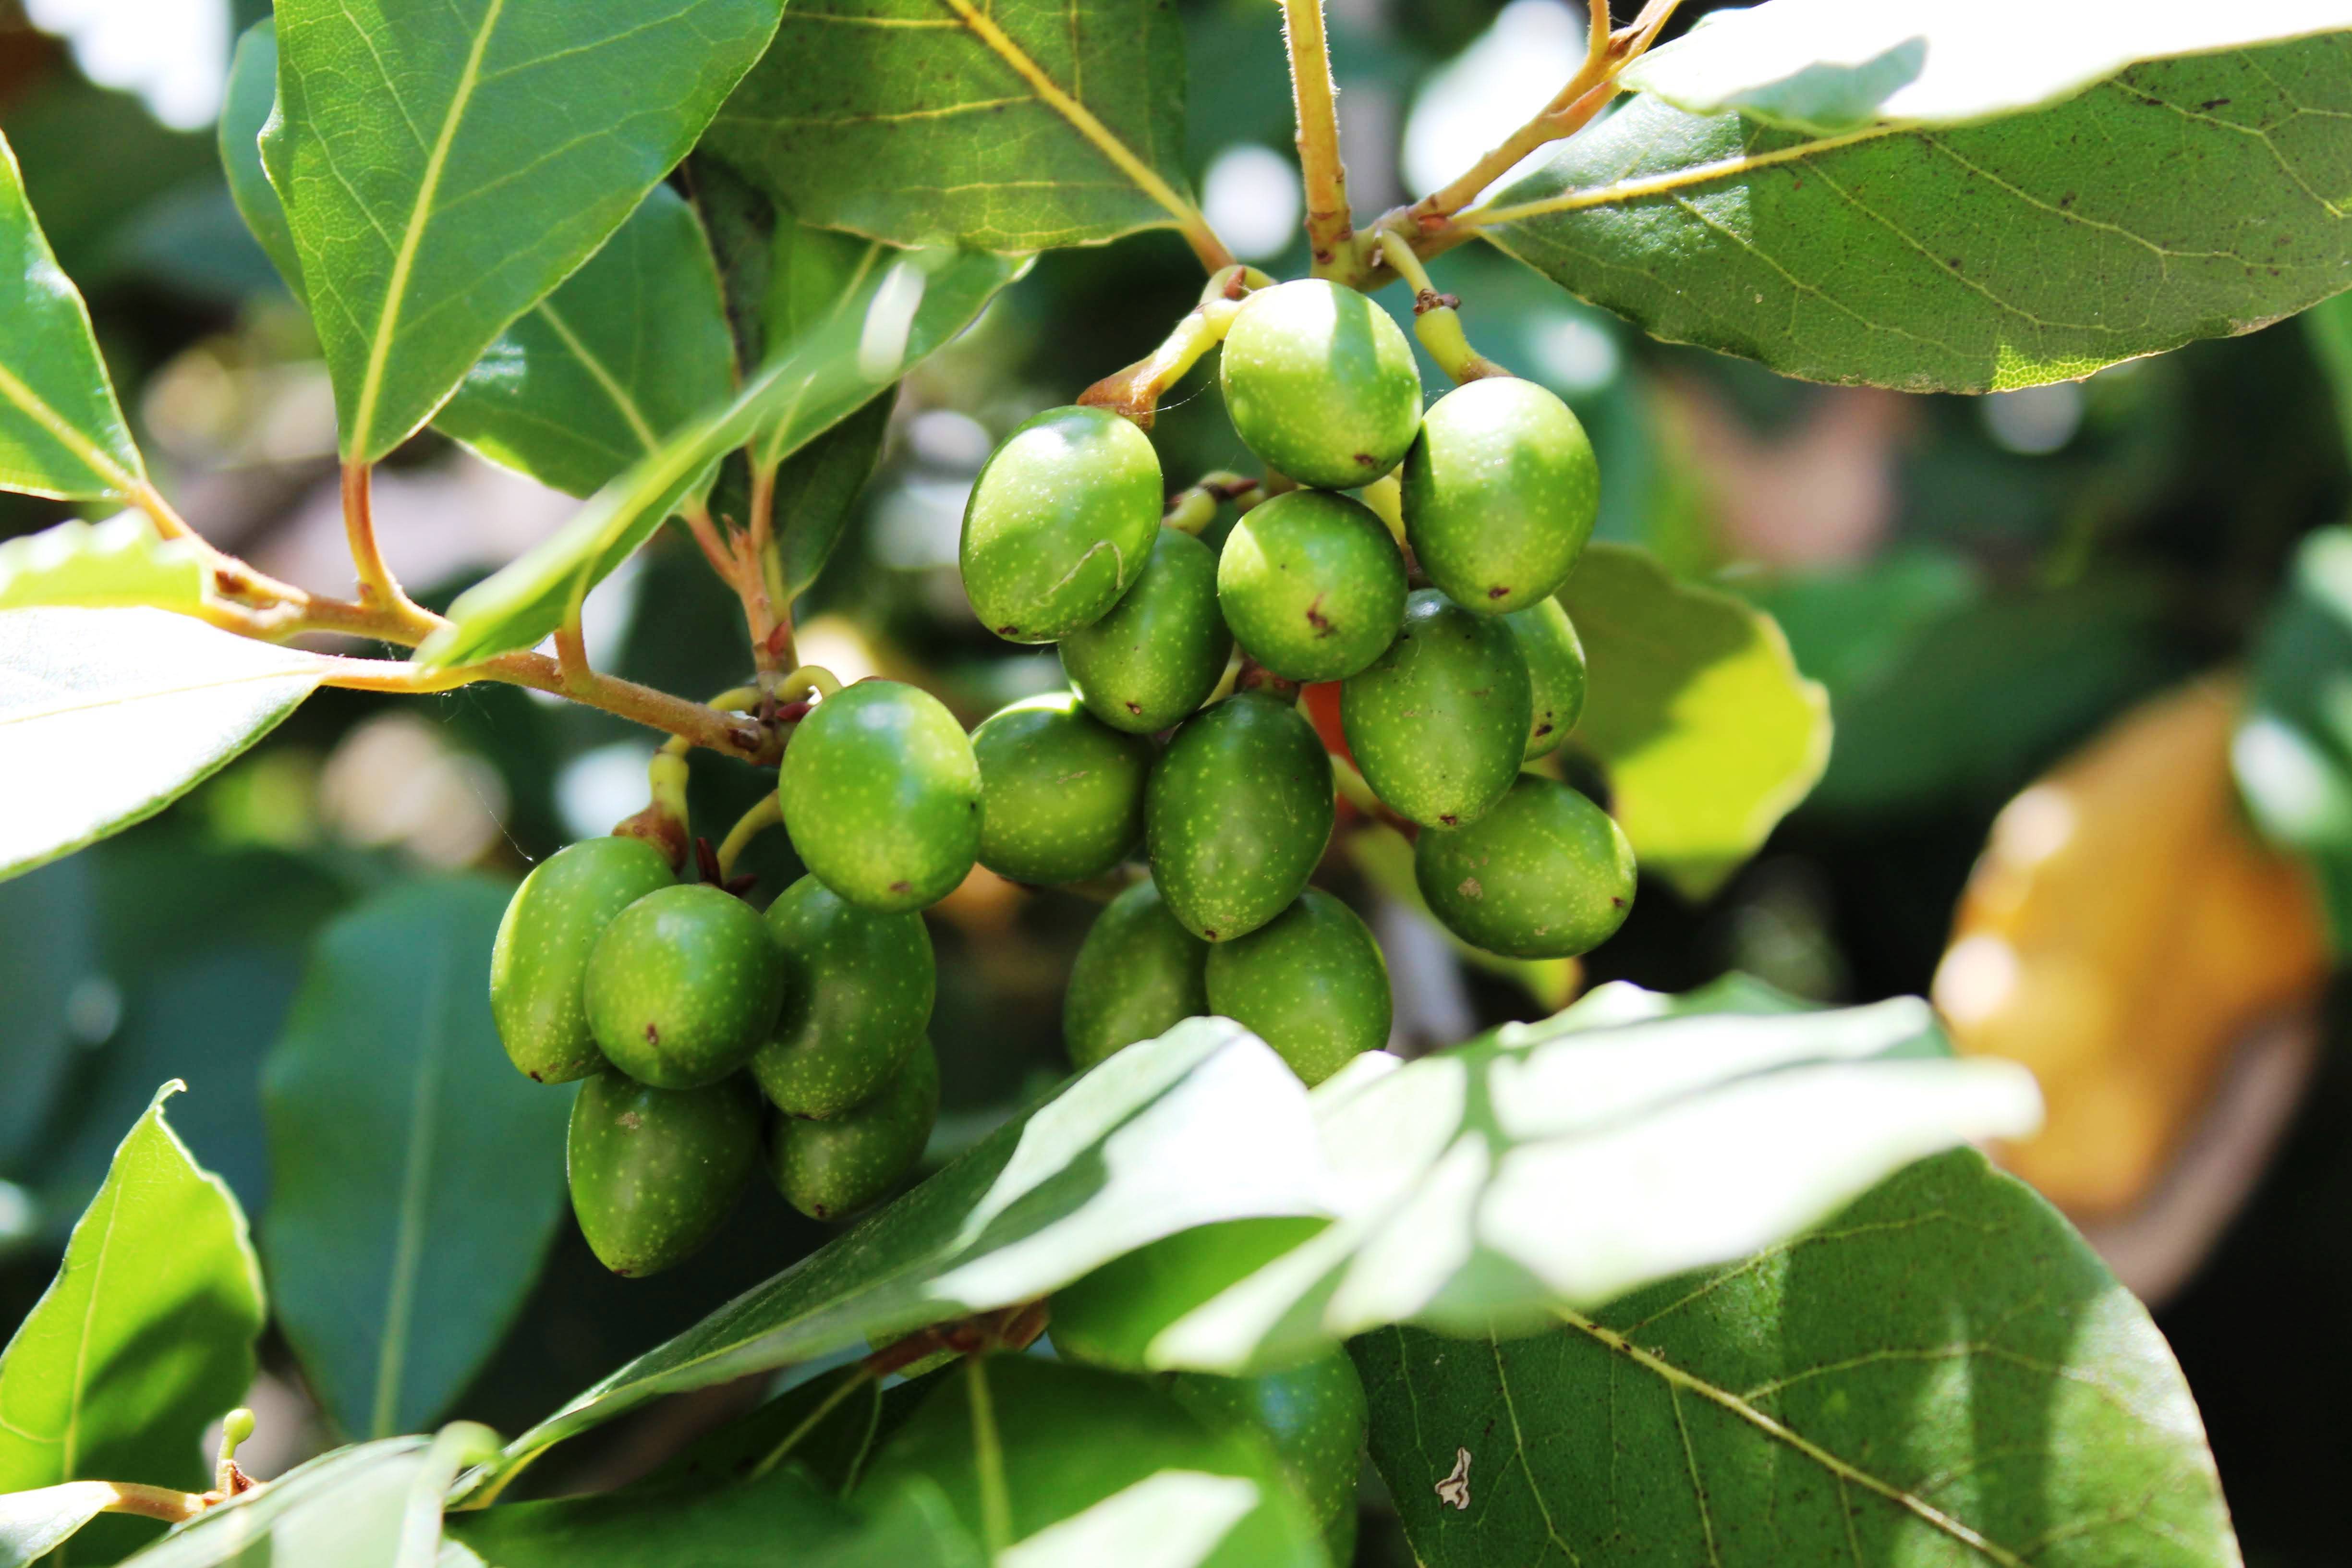
olive, nature, tree, fruit, fruit tree, plant, evergreen